G. H. Elliott

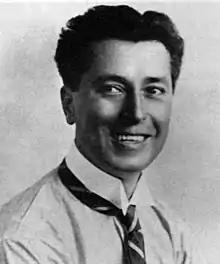
G. H. Elliott

George Henry Elliott (3 November 1882 – 19 November 1962) was a British music hall singer and dancer. Known as "The Chocolate Coloured Coon", he performed with a painted brown face and dressed entirely in white: white top hat, white tail-coat which came down well below the knees, white gloves, white tie or cravat, white trousers, white shoes and white cane.